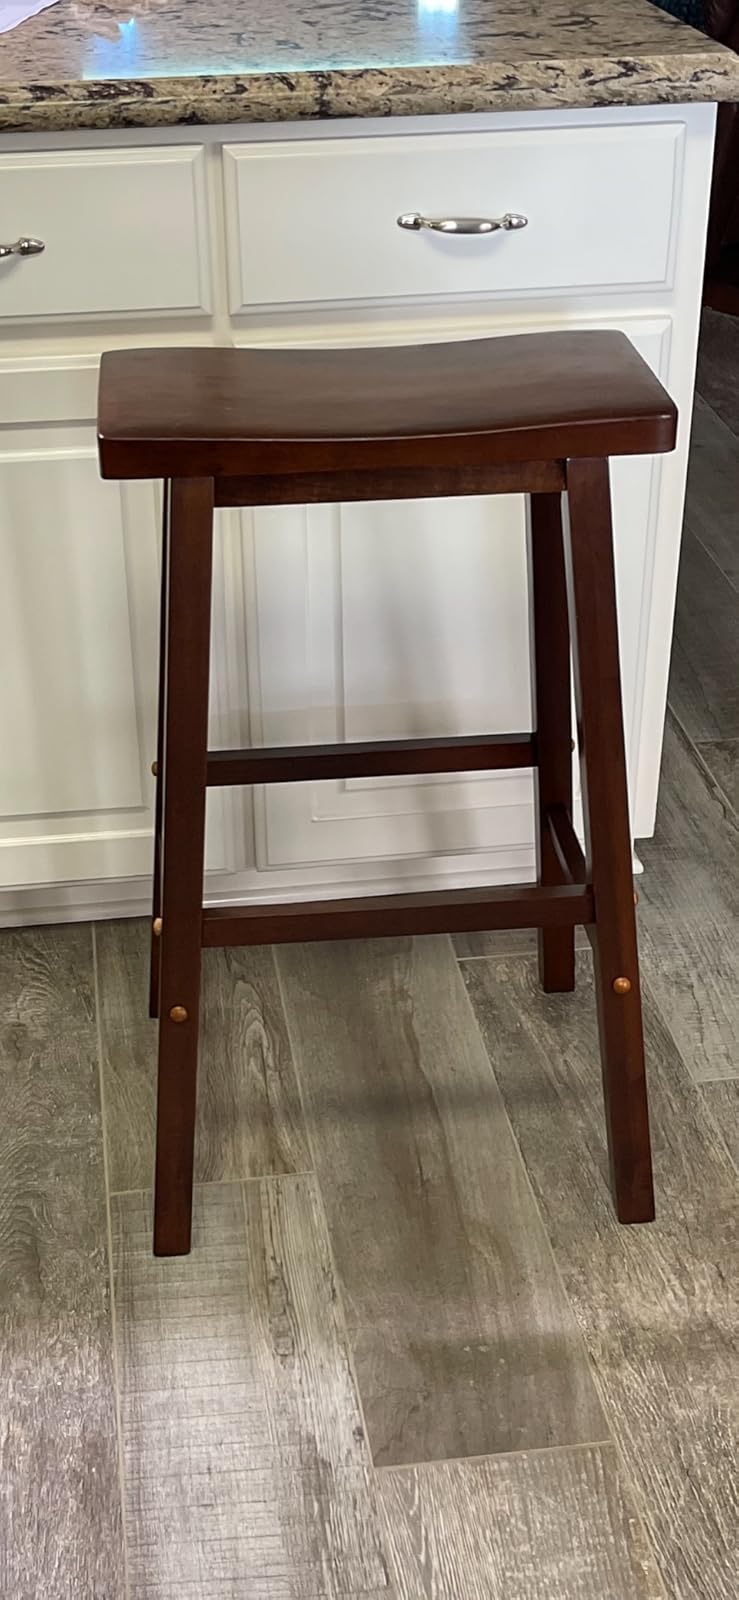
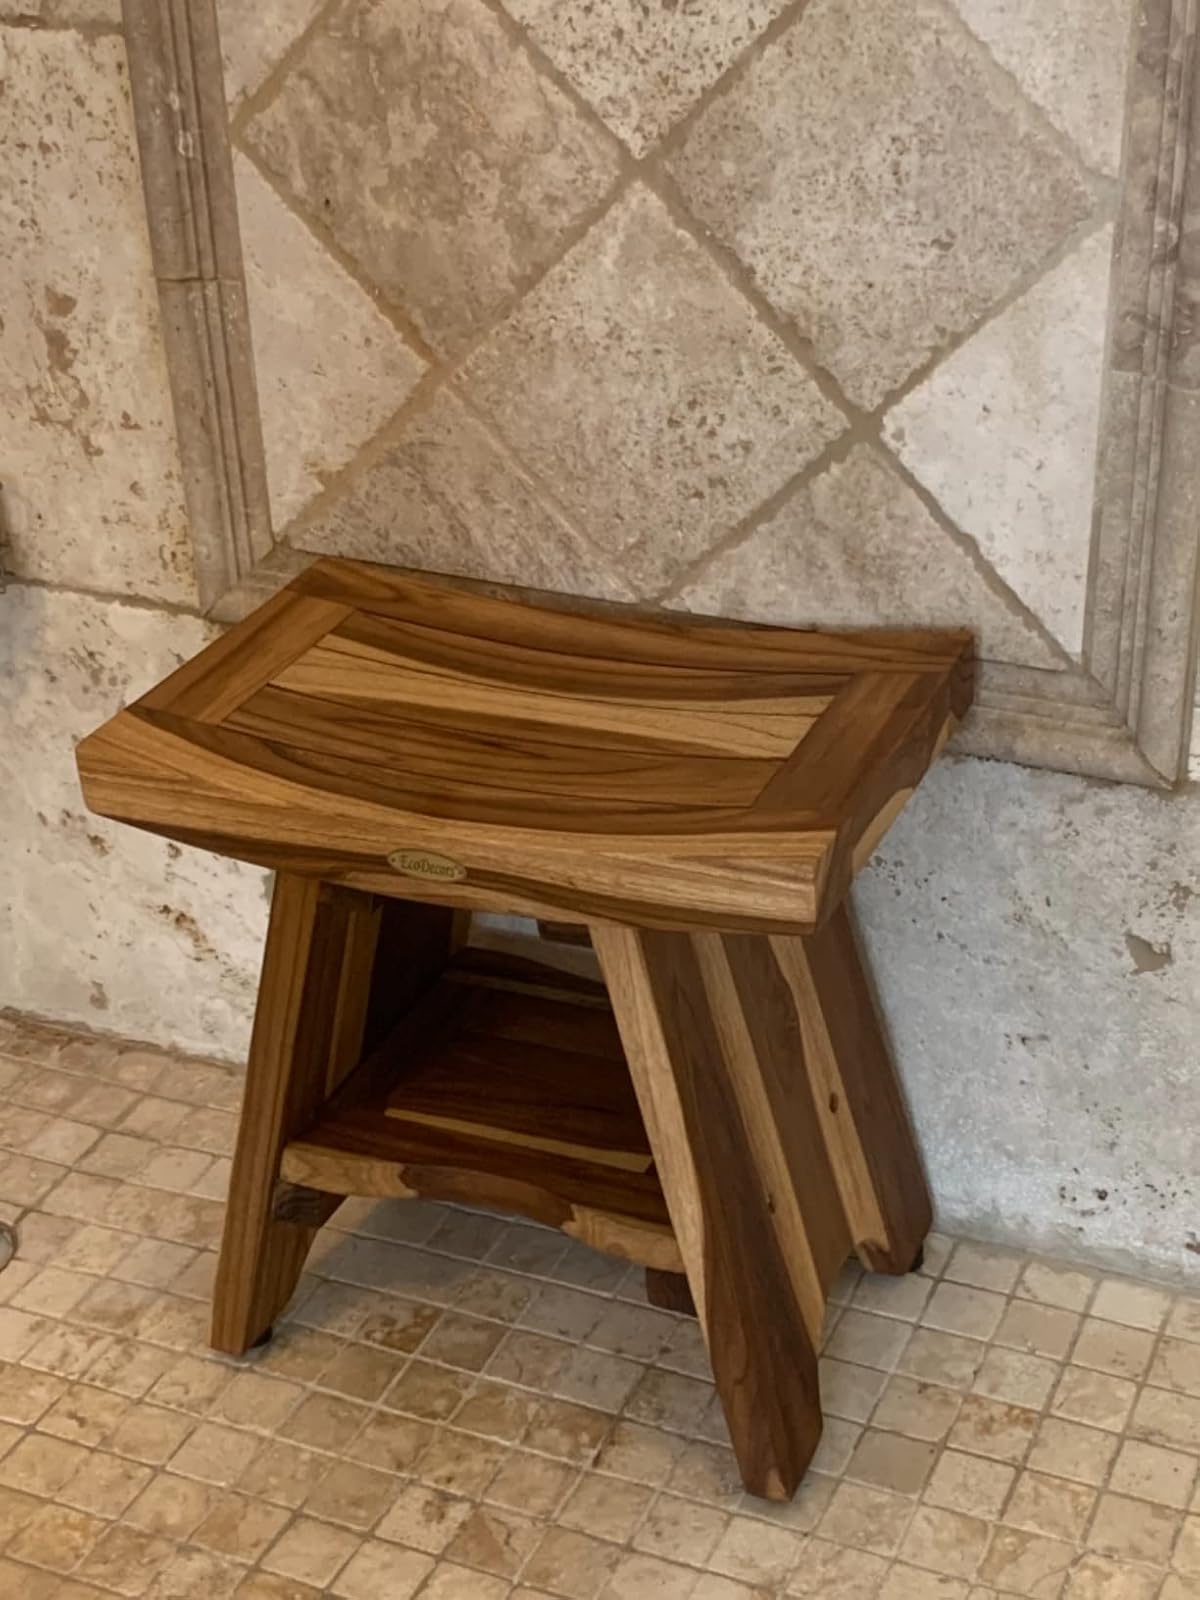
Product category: stool
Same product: no